Say So

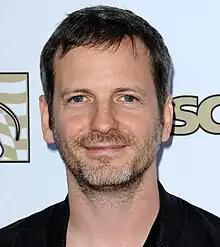

The song's eventual commercial success saw several music critics disturbed by what they described as the "comeback" of Dr. Luke, following the series of lawsuits filed against him by singer Kesha in 2014. Despite the fact that Doja Cat does not disclose the details of their relationship, she has previously liked tweets pointing out that she had signed with Dr. Luke before the lawsuits were issued. Dr. Luke's multiple Grammy Award nominations for the song using a pseudonym faced further criticism from singer Fiona Apple, who called for the boycott of the award ceremony entirely.